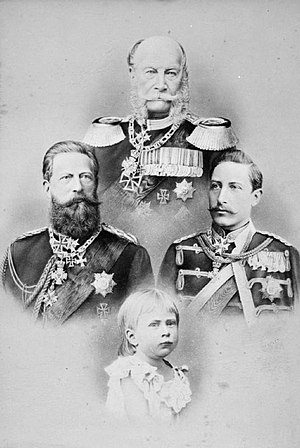
Kejsere i Det Tyske Rige / Liste
Et sammensat billede fra 1885 af de tre kejsere og desuden kronprins Wilhelm, der ville være blevet den fjerde kejser.
Den tyske kejser var statsoverhovedet i det Tyske Kejserrige fra Tysklands samling i 1871 og indtil Novemberrevolutionen og Kejserrigets nederlag i Første Verdenskrig i 1918. Titlen var bundet til titlen som konge af Preussen, således at den preussiske konge automatisk var kejser. Titlen var en nyskabelse, idet statsoverhovederne i det forgangne Tysk-romerske rige, der blev opløst i 1806, ganske vist også blev betegnet som tyske konger, men altid betegnet og forstået som Tysk-romerske kejsere.